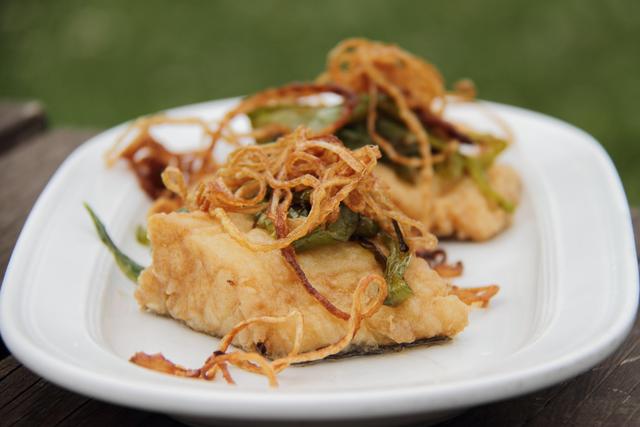
Label: trash